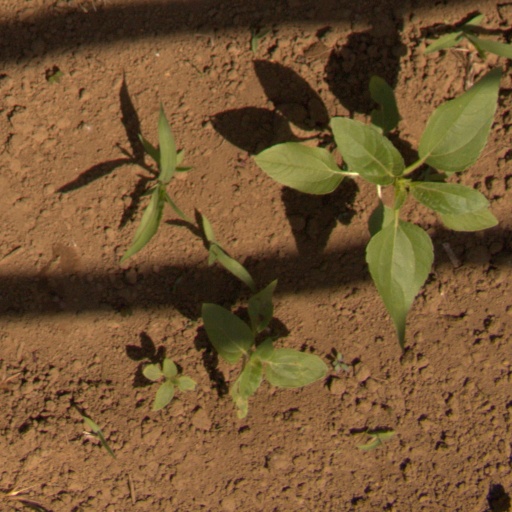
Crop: Jerusalem artichoke